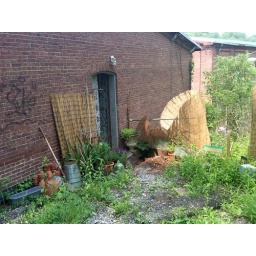
Front door to the 3rd floor of 2981 Falls Road (Photo by the Baltimore Brew)